Dunstable

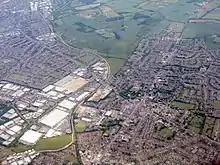
Aerial photograph of Northern Dunstable, showing the Luton to Dunstable Busway and the A5 road

There are two tiers of local government covering Dunstable, at parish (town) and unitary authority level: Dunstable Town Council and Central Bedfordshire Council. The town council has its offices at Grove House, 76 High Street North.